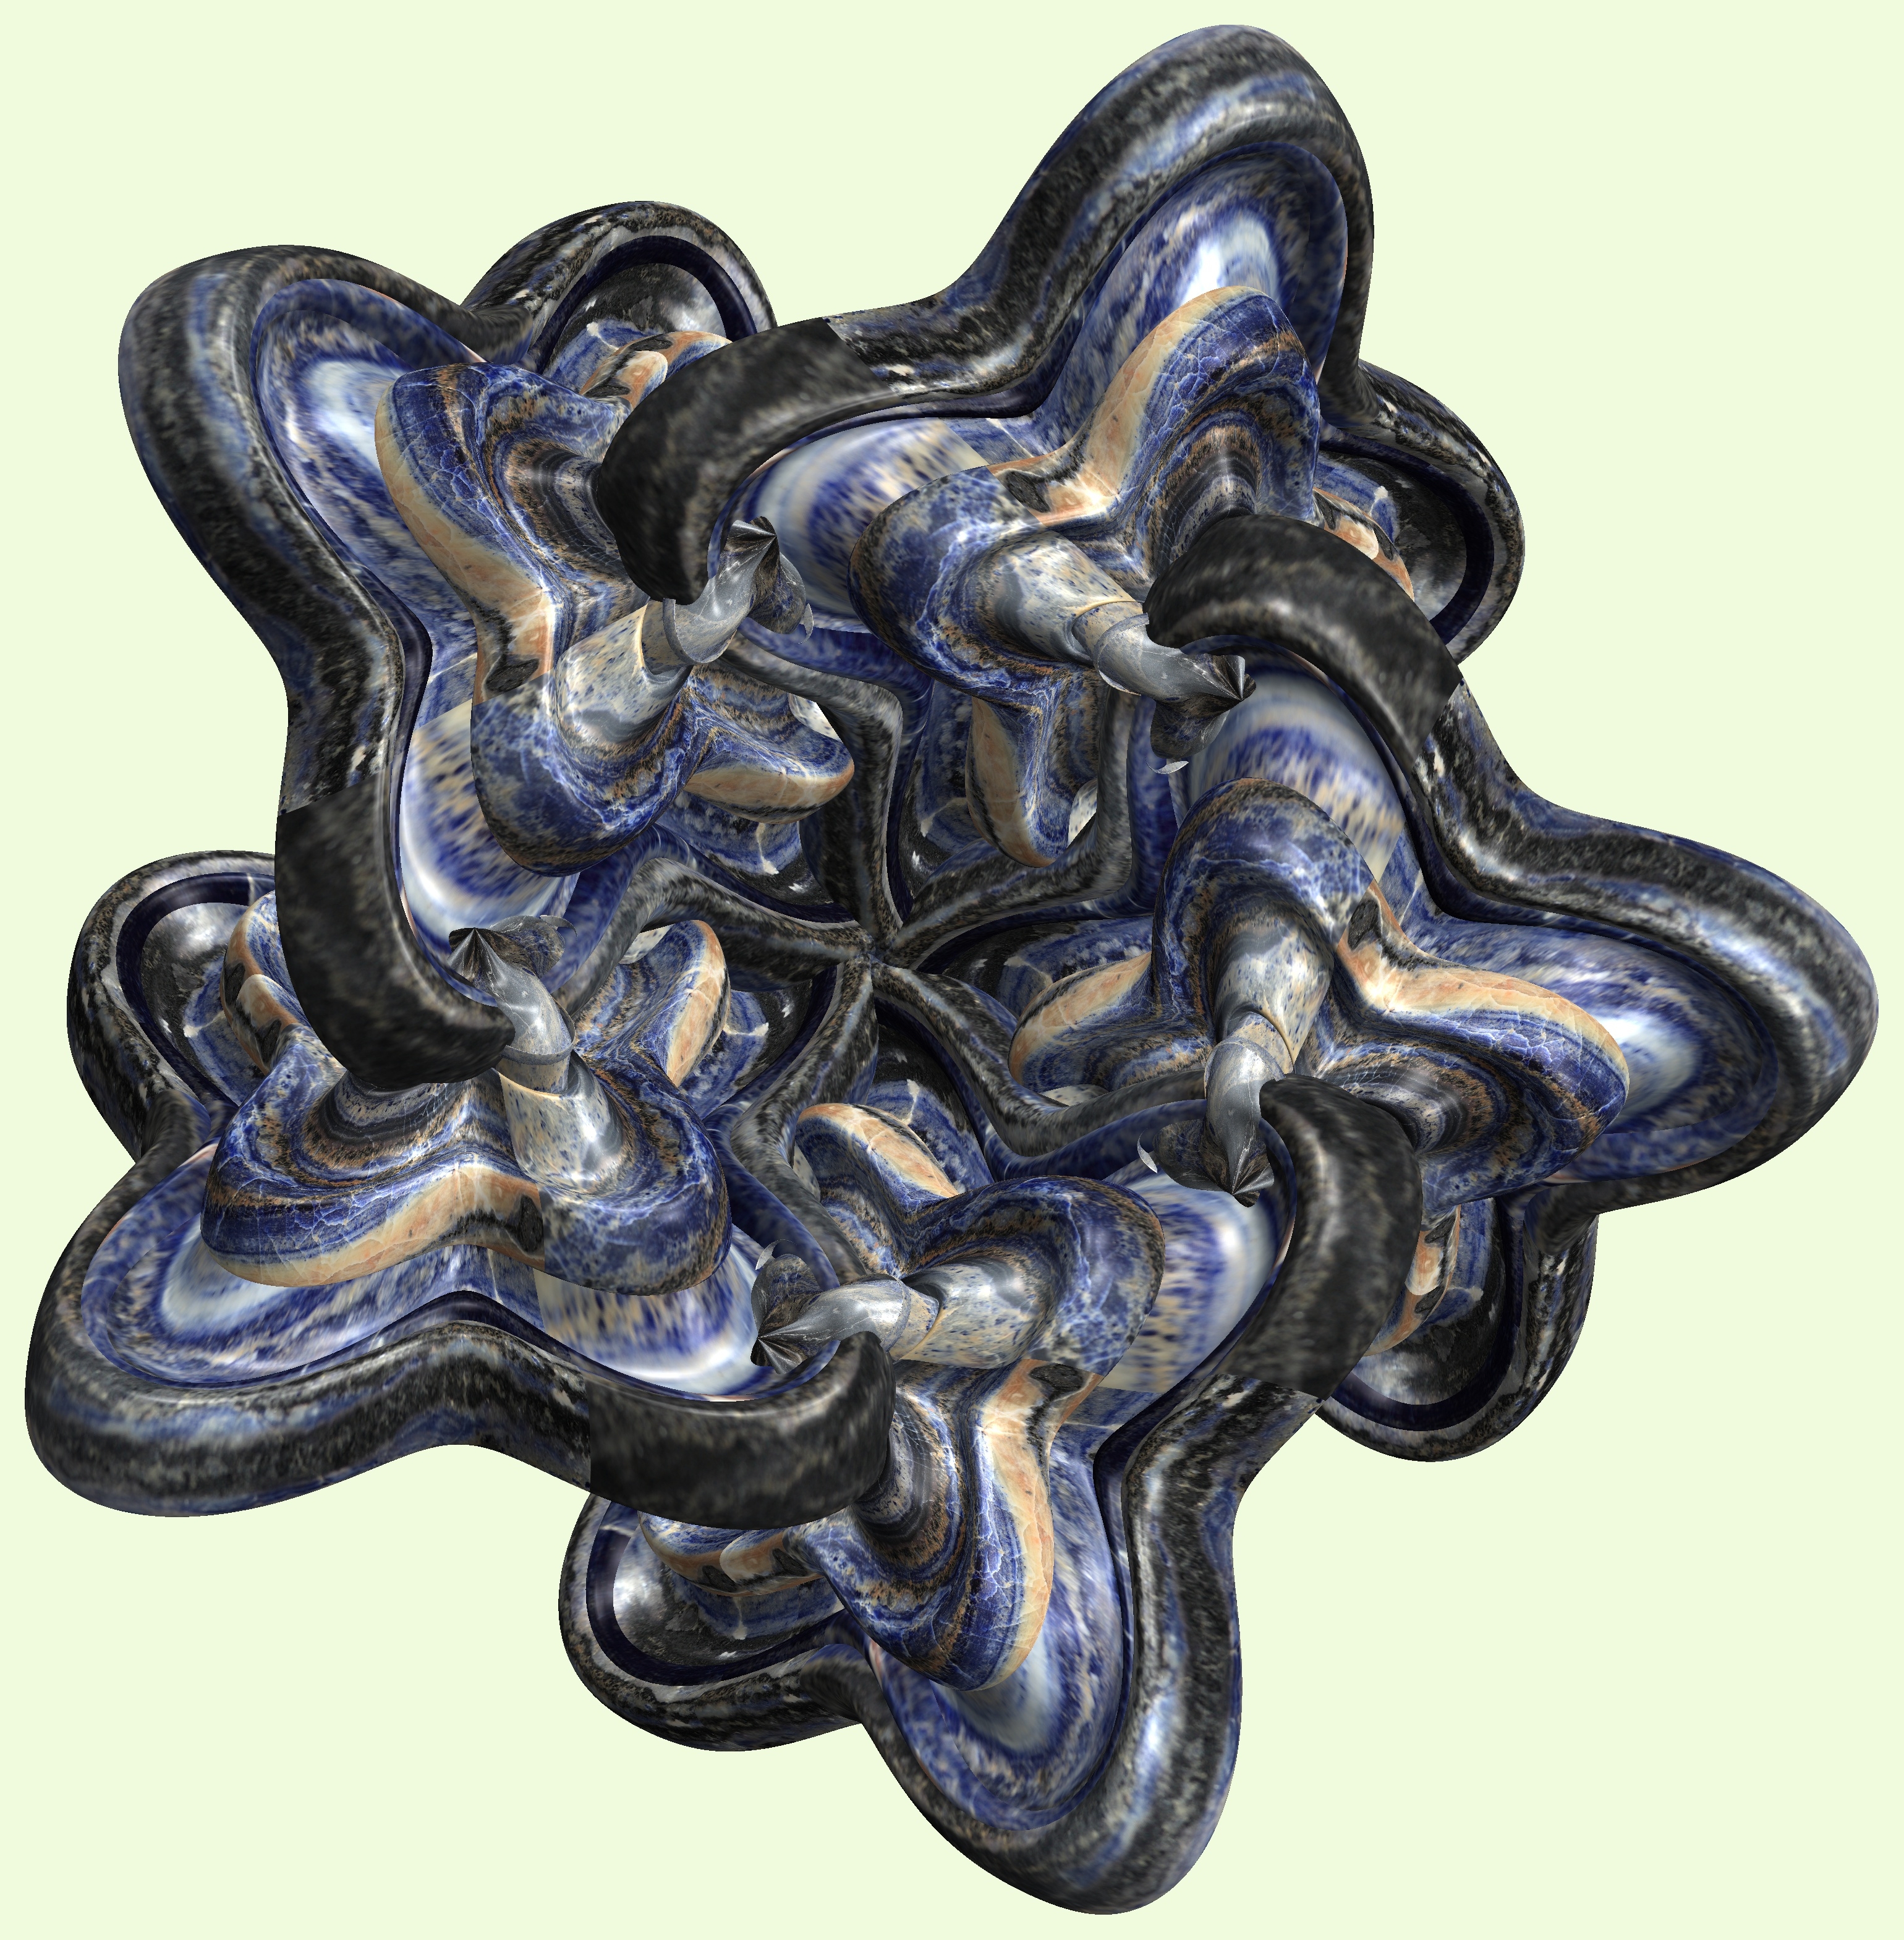
structure, texture, cup, statue, pattern, sculpture, art, figure, design, symmetry, 3d, graphic, carving, mathematica, cg, parametricplot3d, code, program, algorithm, abstruct, mapping, stone carving